Jesper Faurschou

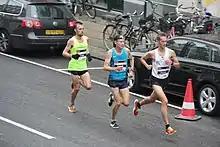
Copenhagen Half marathon Sep 13 2015 at 19.5 km with Thijs Nijhuis and Henrik Them Andersen

In 2007 he set a Danish record. He was the first ever to win 5 individual championships in one year – 10 km road, 4 km cross country, half marathon, 5000 metres and 10000 metres.